University of Kent

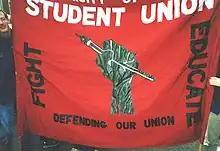
The former banner of Kent Union, featuring the Union's old logo.

In early March 1970 a General Meeting of the University of Kent at Canterbury Students' Union voted to occupy the Cornwallis Building as part of a national student movement to open personal records to individual student scrutiny. The occupation lasted about two weeks, with a majority vote ending the occupation on 18 March. Approximately 400 students marched out of the Cornwallis Building to present a set of demands that were handed by Union President David Lawrence to the University Registrar Mr Eric Fox. The demands had been drawn up and debated by groups of up to 300 students at a time in meetings and seminars held throughout the occupation.